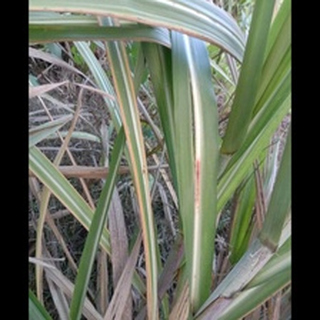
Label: sugarcane_red_rot